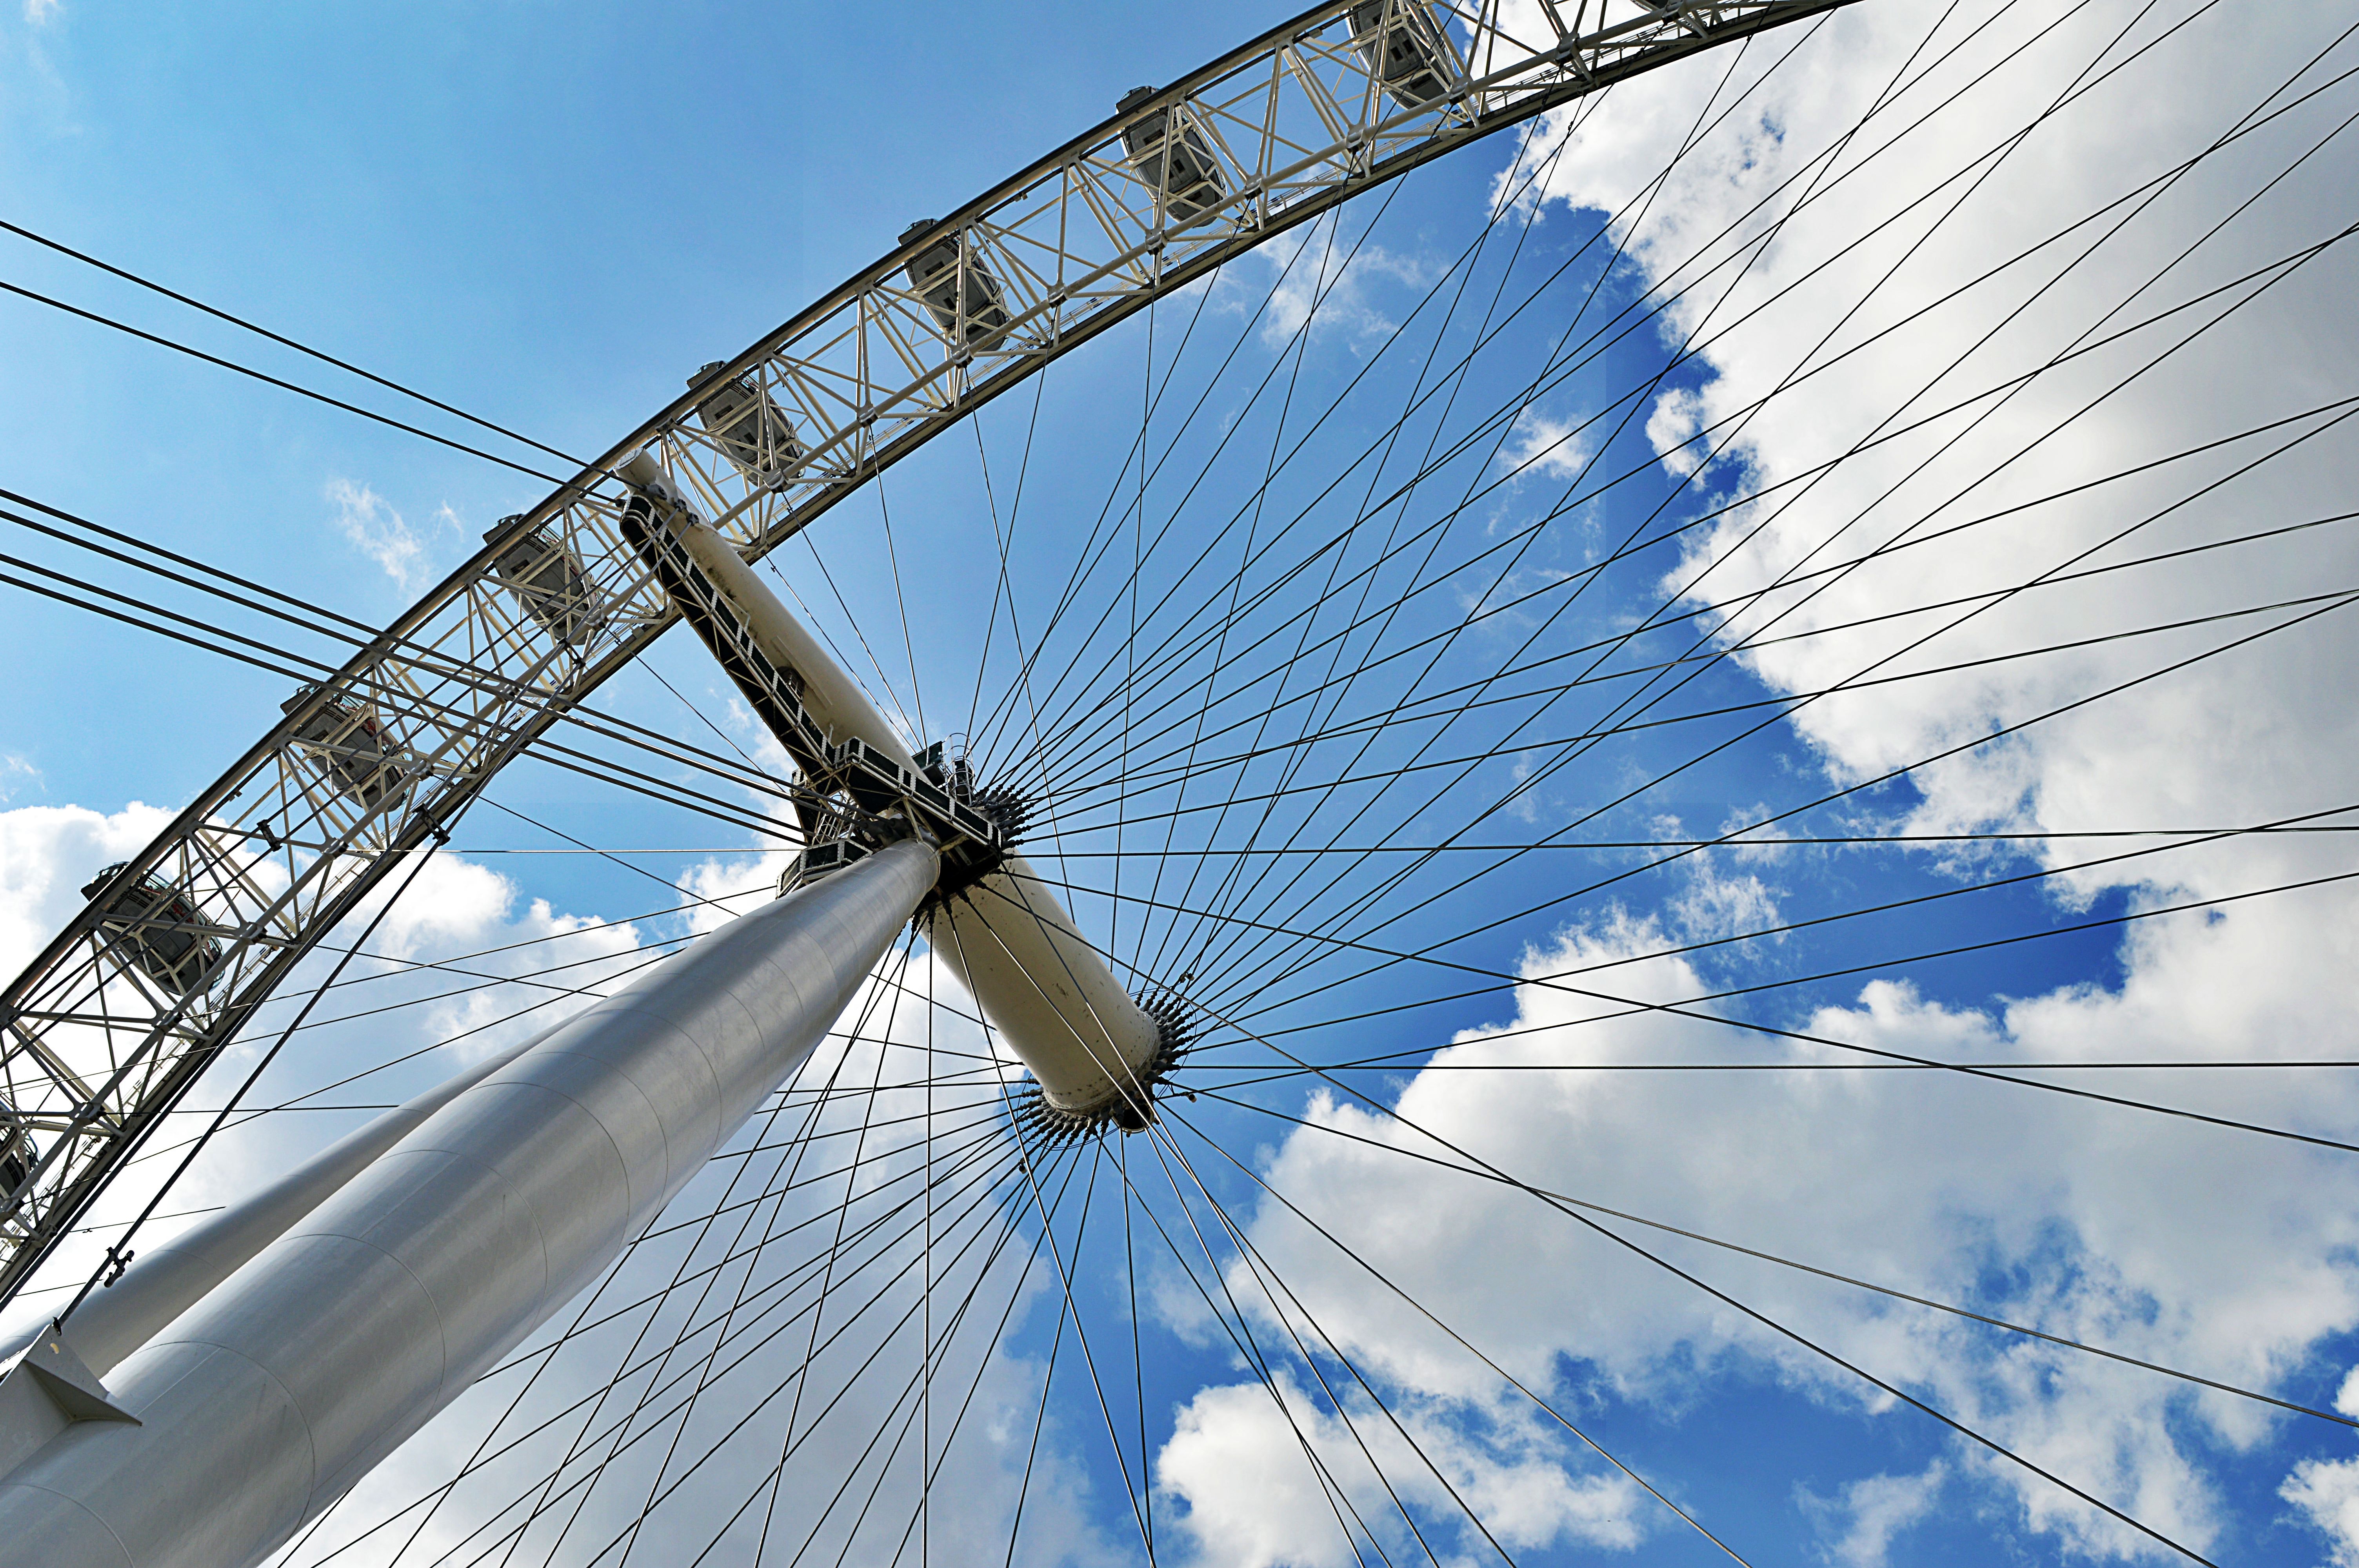
ferris wheel, blue, sky, tourist attraction, wheel, recreation, cloud, eye, spoke, amusement park, nonbuilding structure